55th Airlift Flight

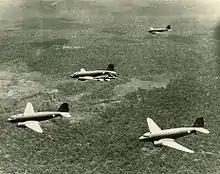

The squadron arrived in New Guinea in July 1943. It transported personnel and supplies to forward bases in New Guinea, New Britain, the Solomon Islands and the Admiralty Islands. During 1944, the 55th also operated Boeing B-17 Flying Fortress bombers. These planes were used for landing supplies at airfields that were under attack by Japanese forces, as their armament provided a means to defend themselves.